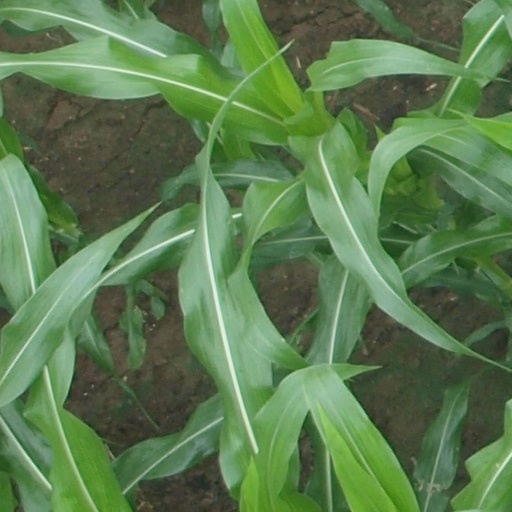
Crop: maize; corn